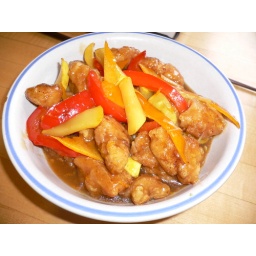
Aaaa! The best orange chicken ever! It was totally tasty, and I totally made it all by myself.